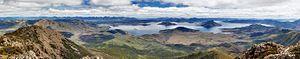
Le lac Peter vu du mont Eliza, dans le Parc national Southwest, en Tasmanie (Australie). Le Parc national Southwest fait partie de la Zone de nature sauvage de Tasmanie (Tasmanian Wilderness), classée au patrimoine mondial.